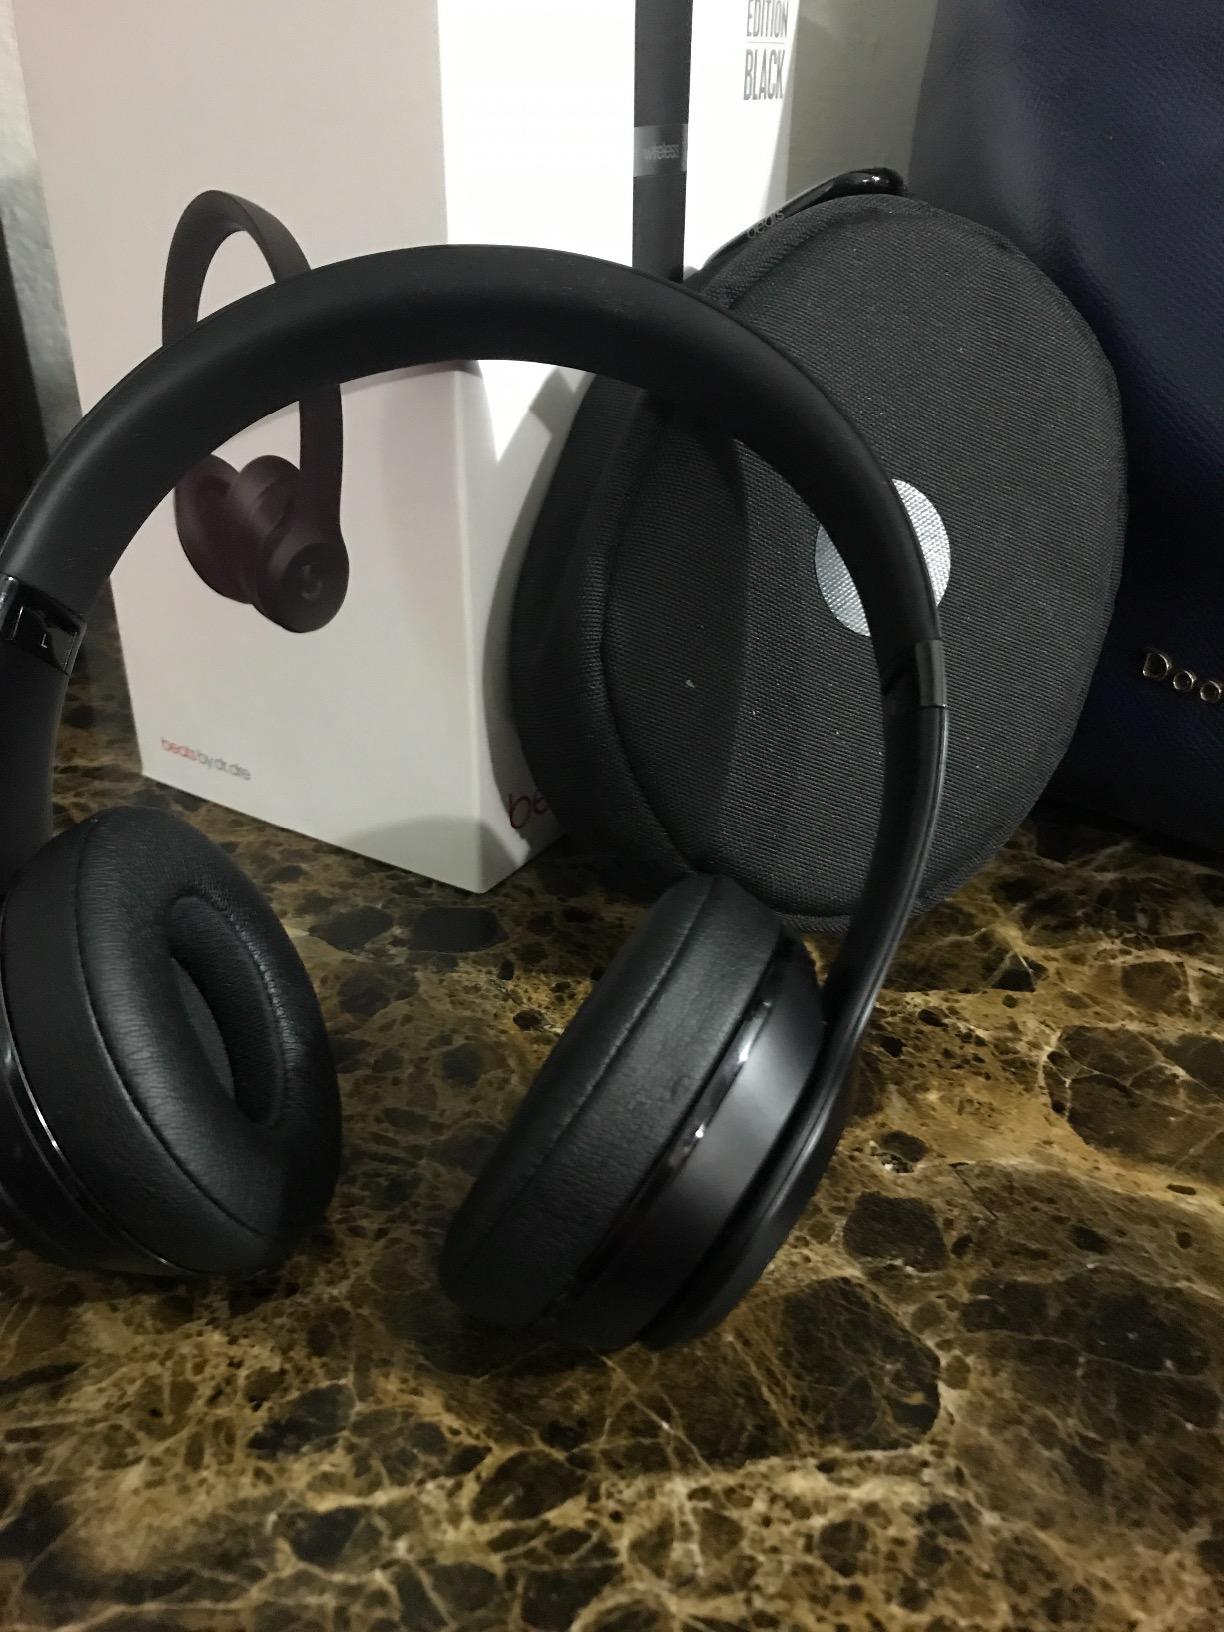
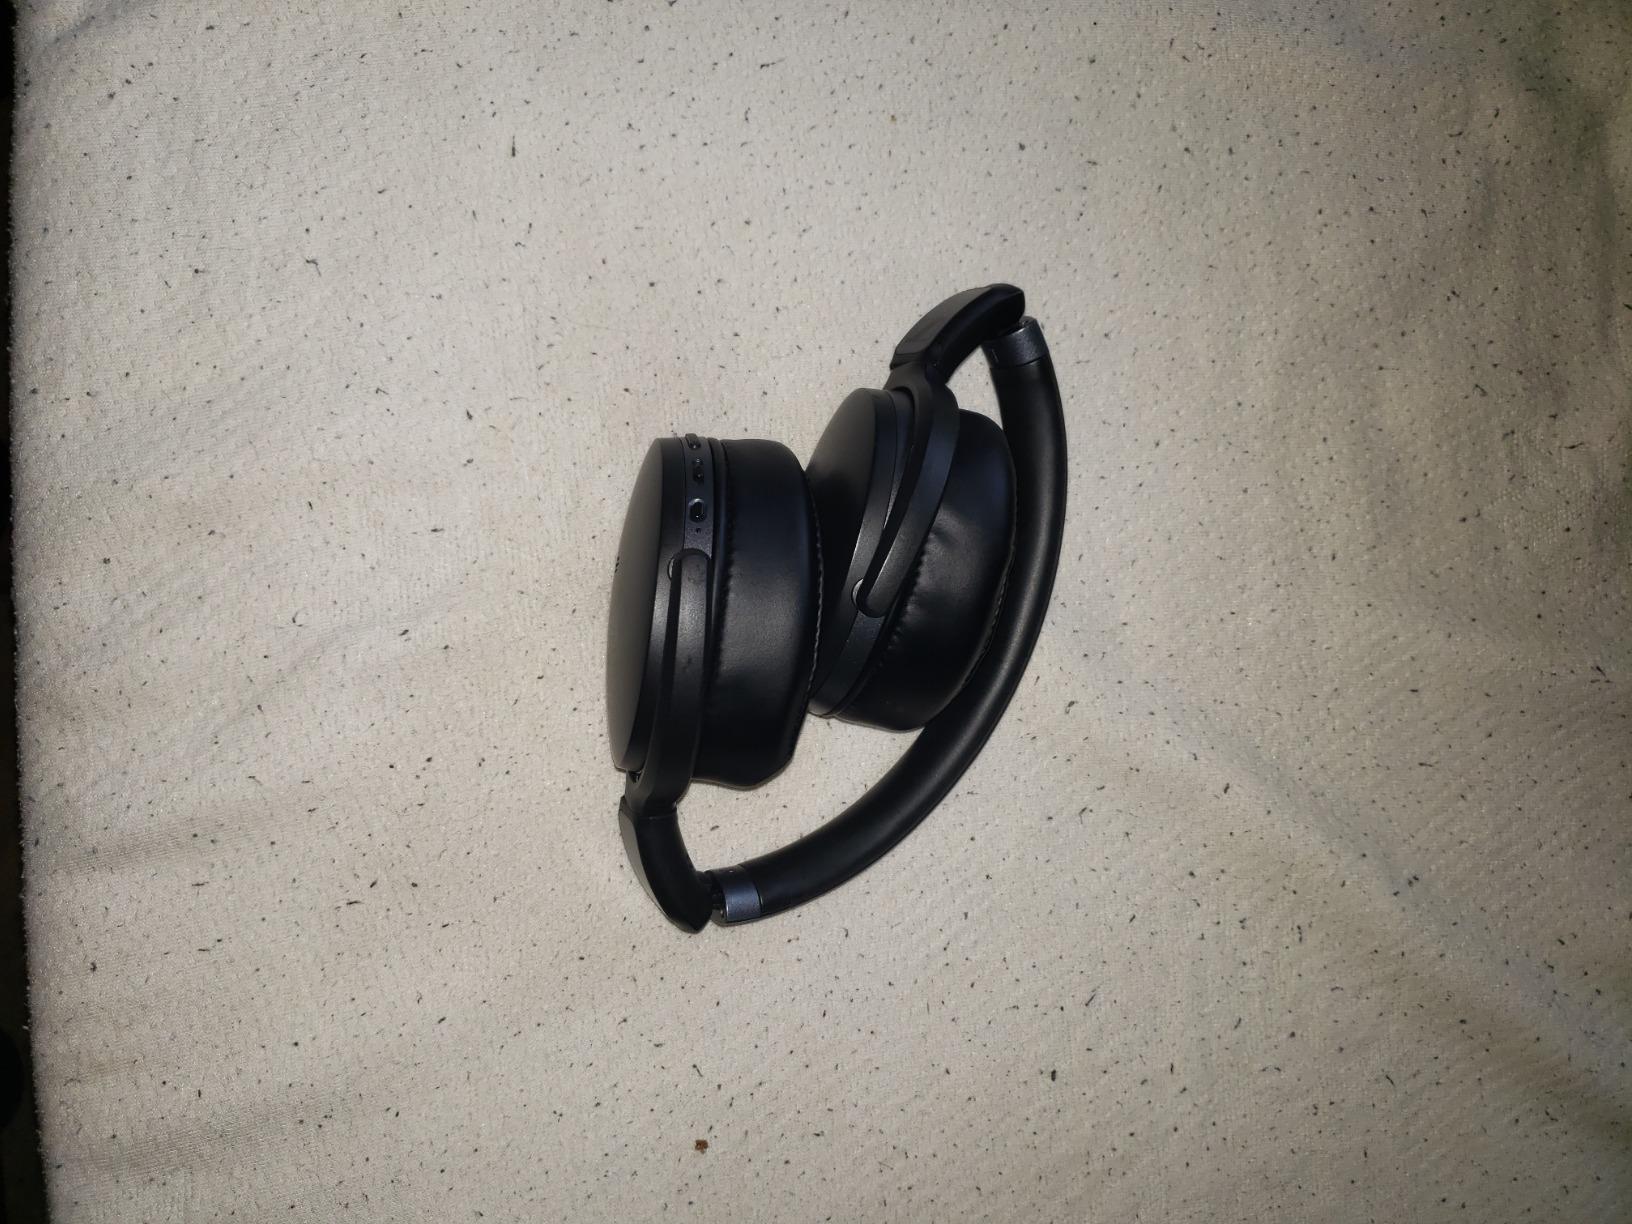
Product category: headphones
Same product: no